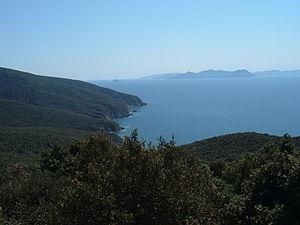
Claudius Rutilius Namatianus est un poète et homme politique latin du début du Vᵉ siècle, païen, auteur d'un poème narrant son retour de Rome vers la Gaule, le De Reditu suo.